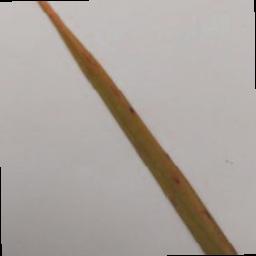
Label: Rice___Brown_Spot